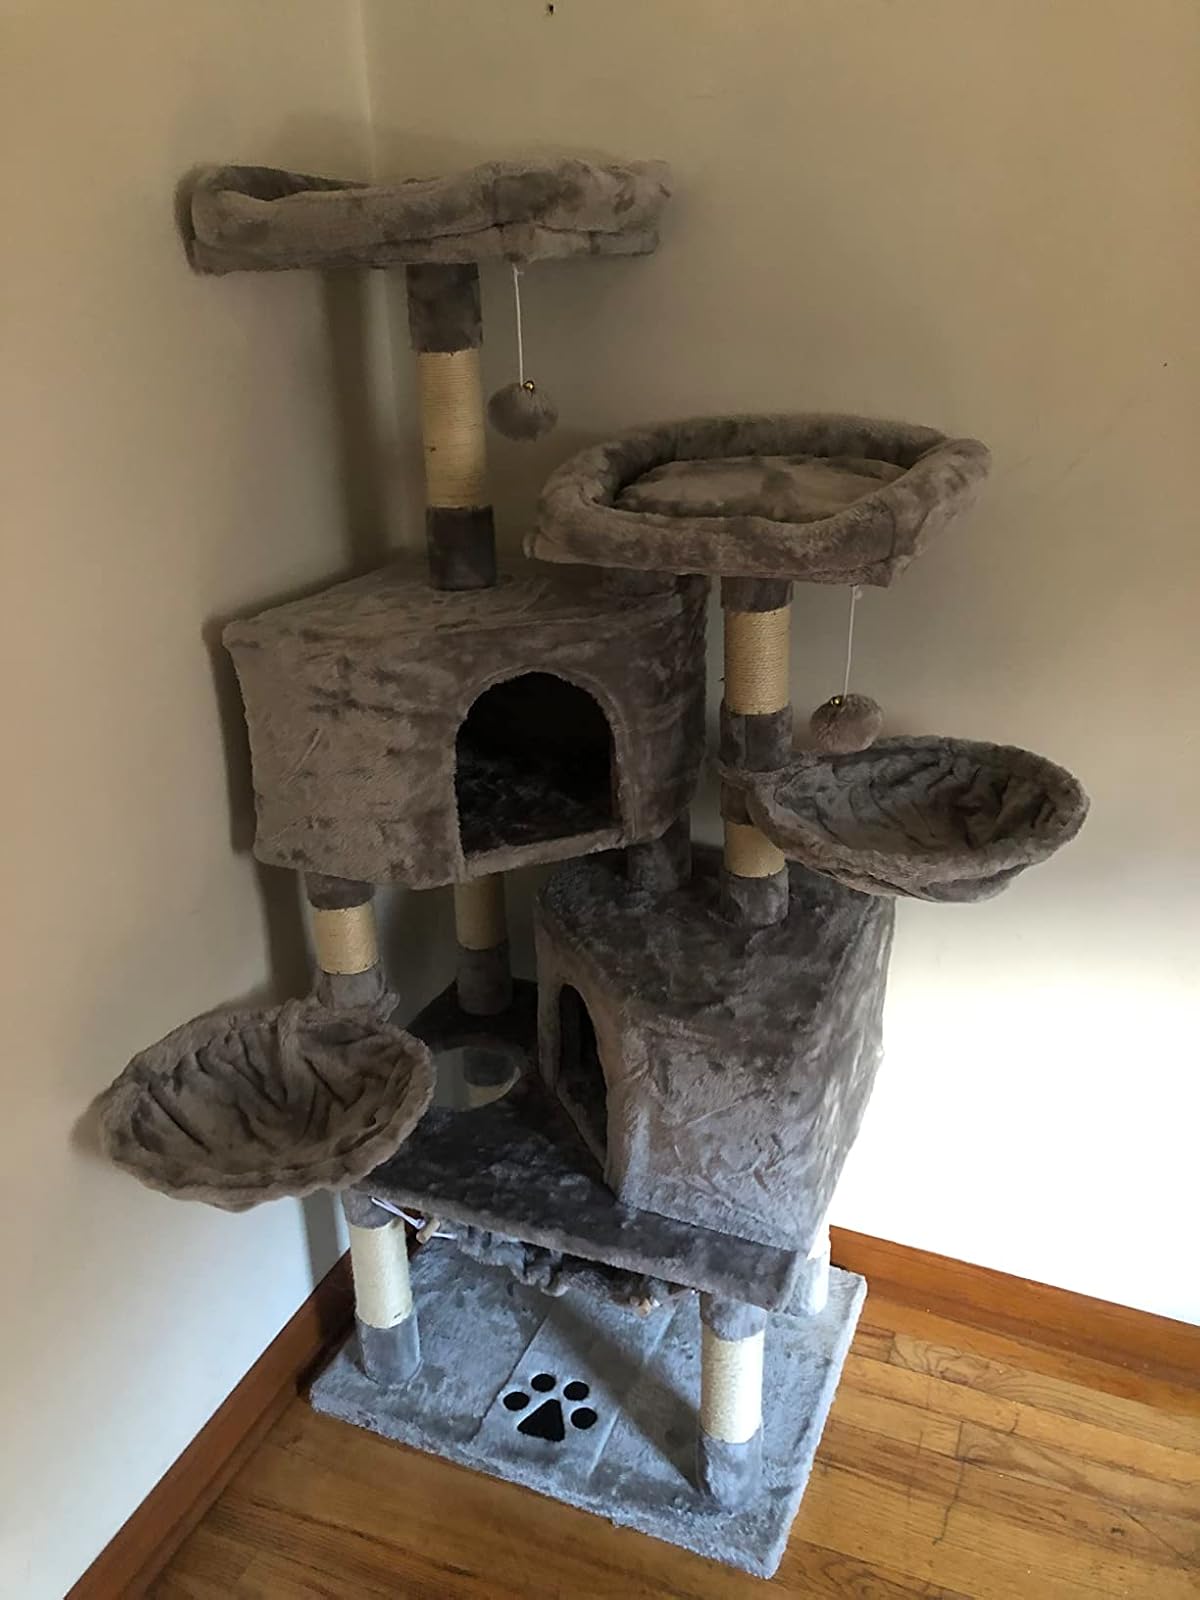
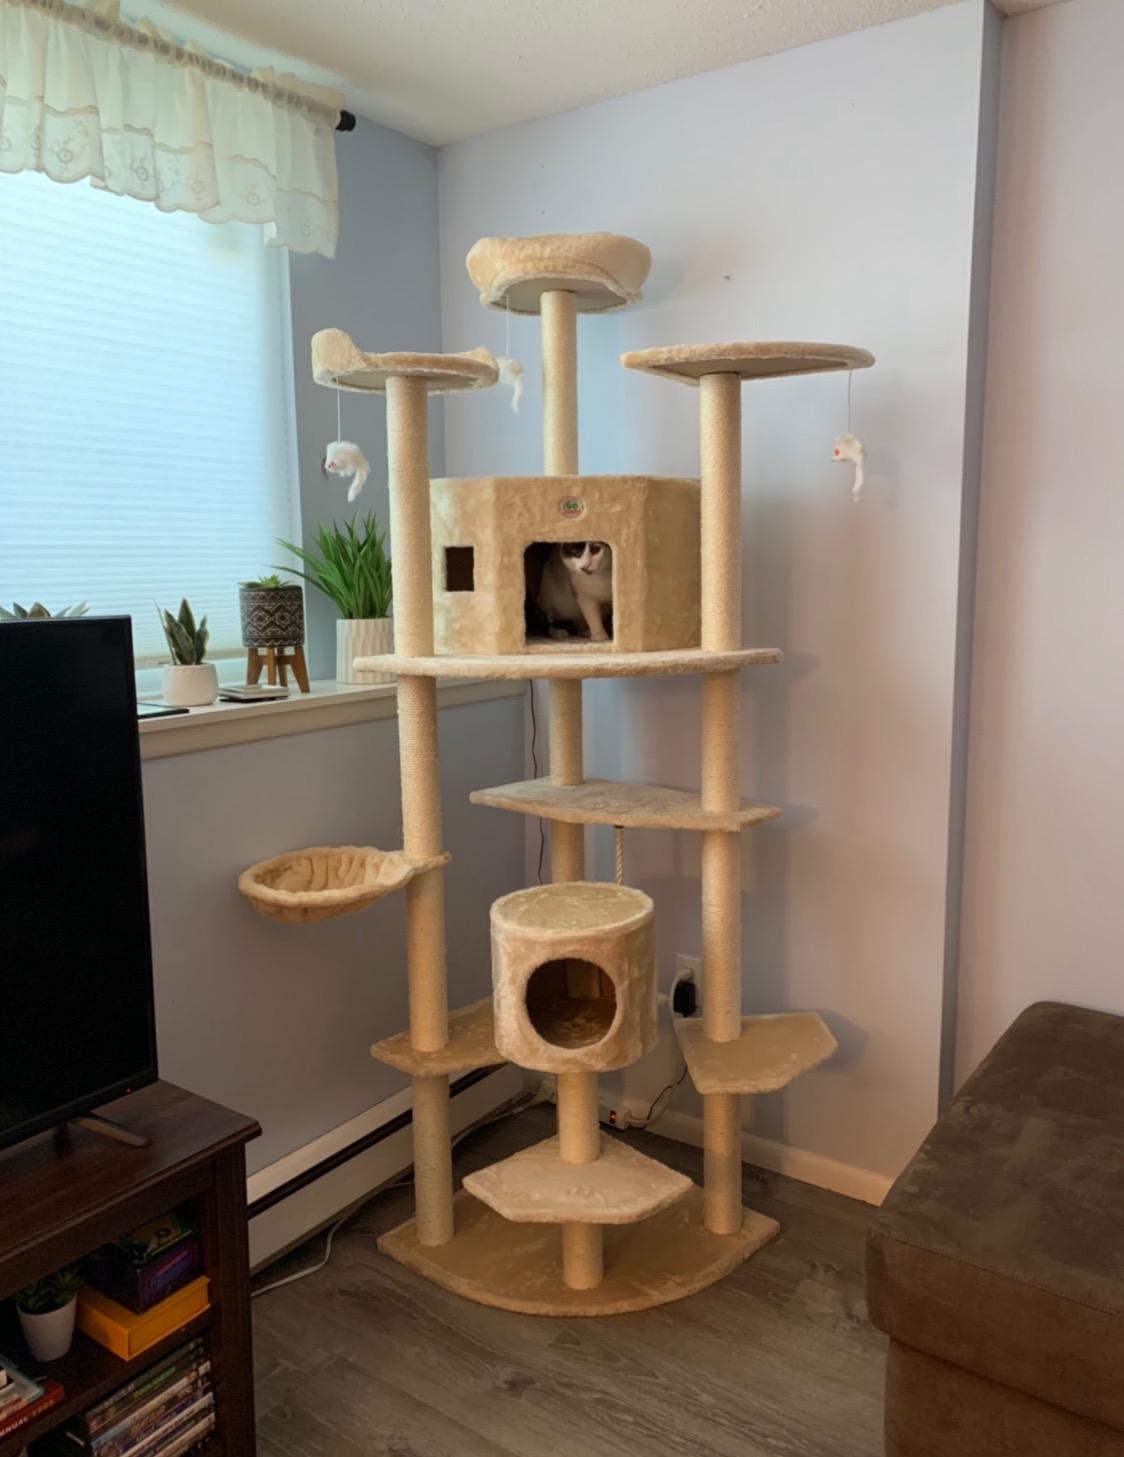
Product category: items_cat tree
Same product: no